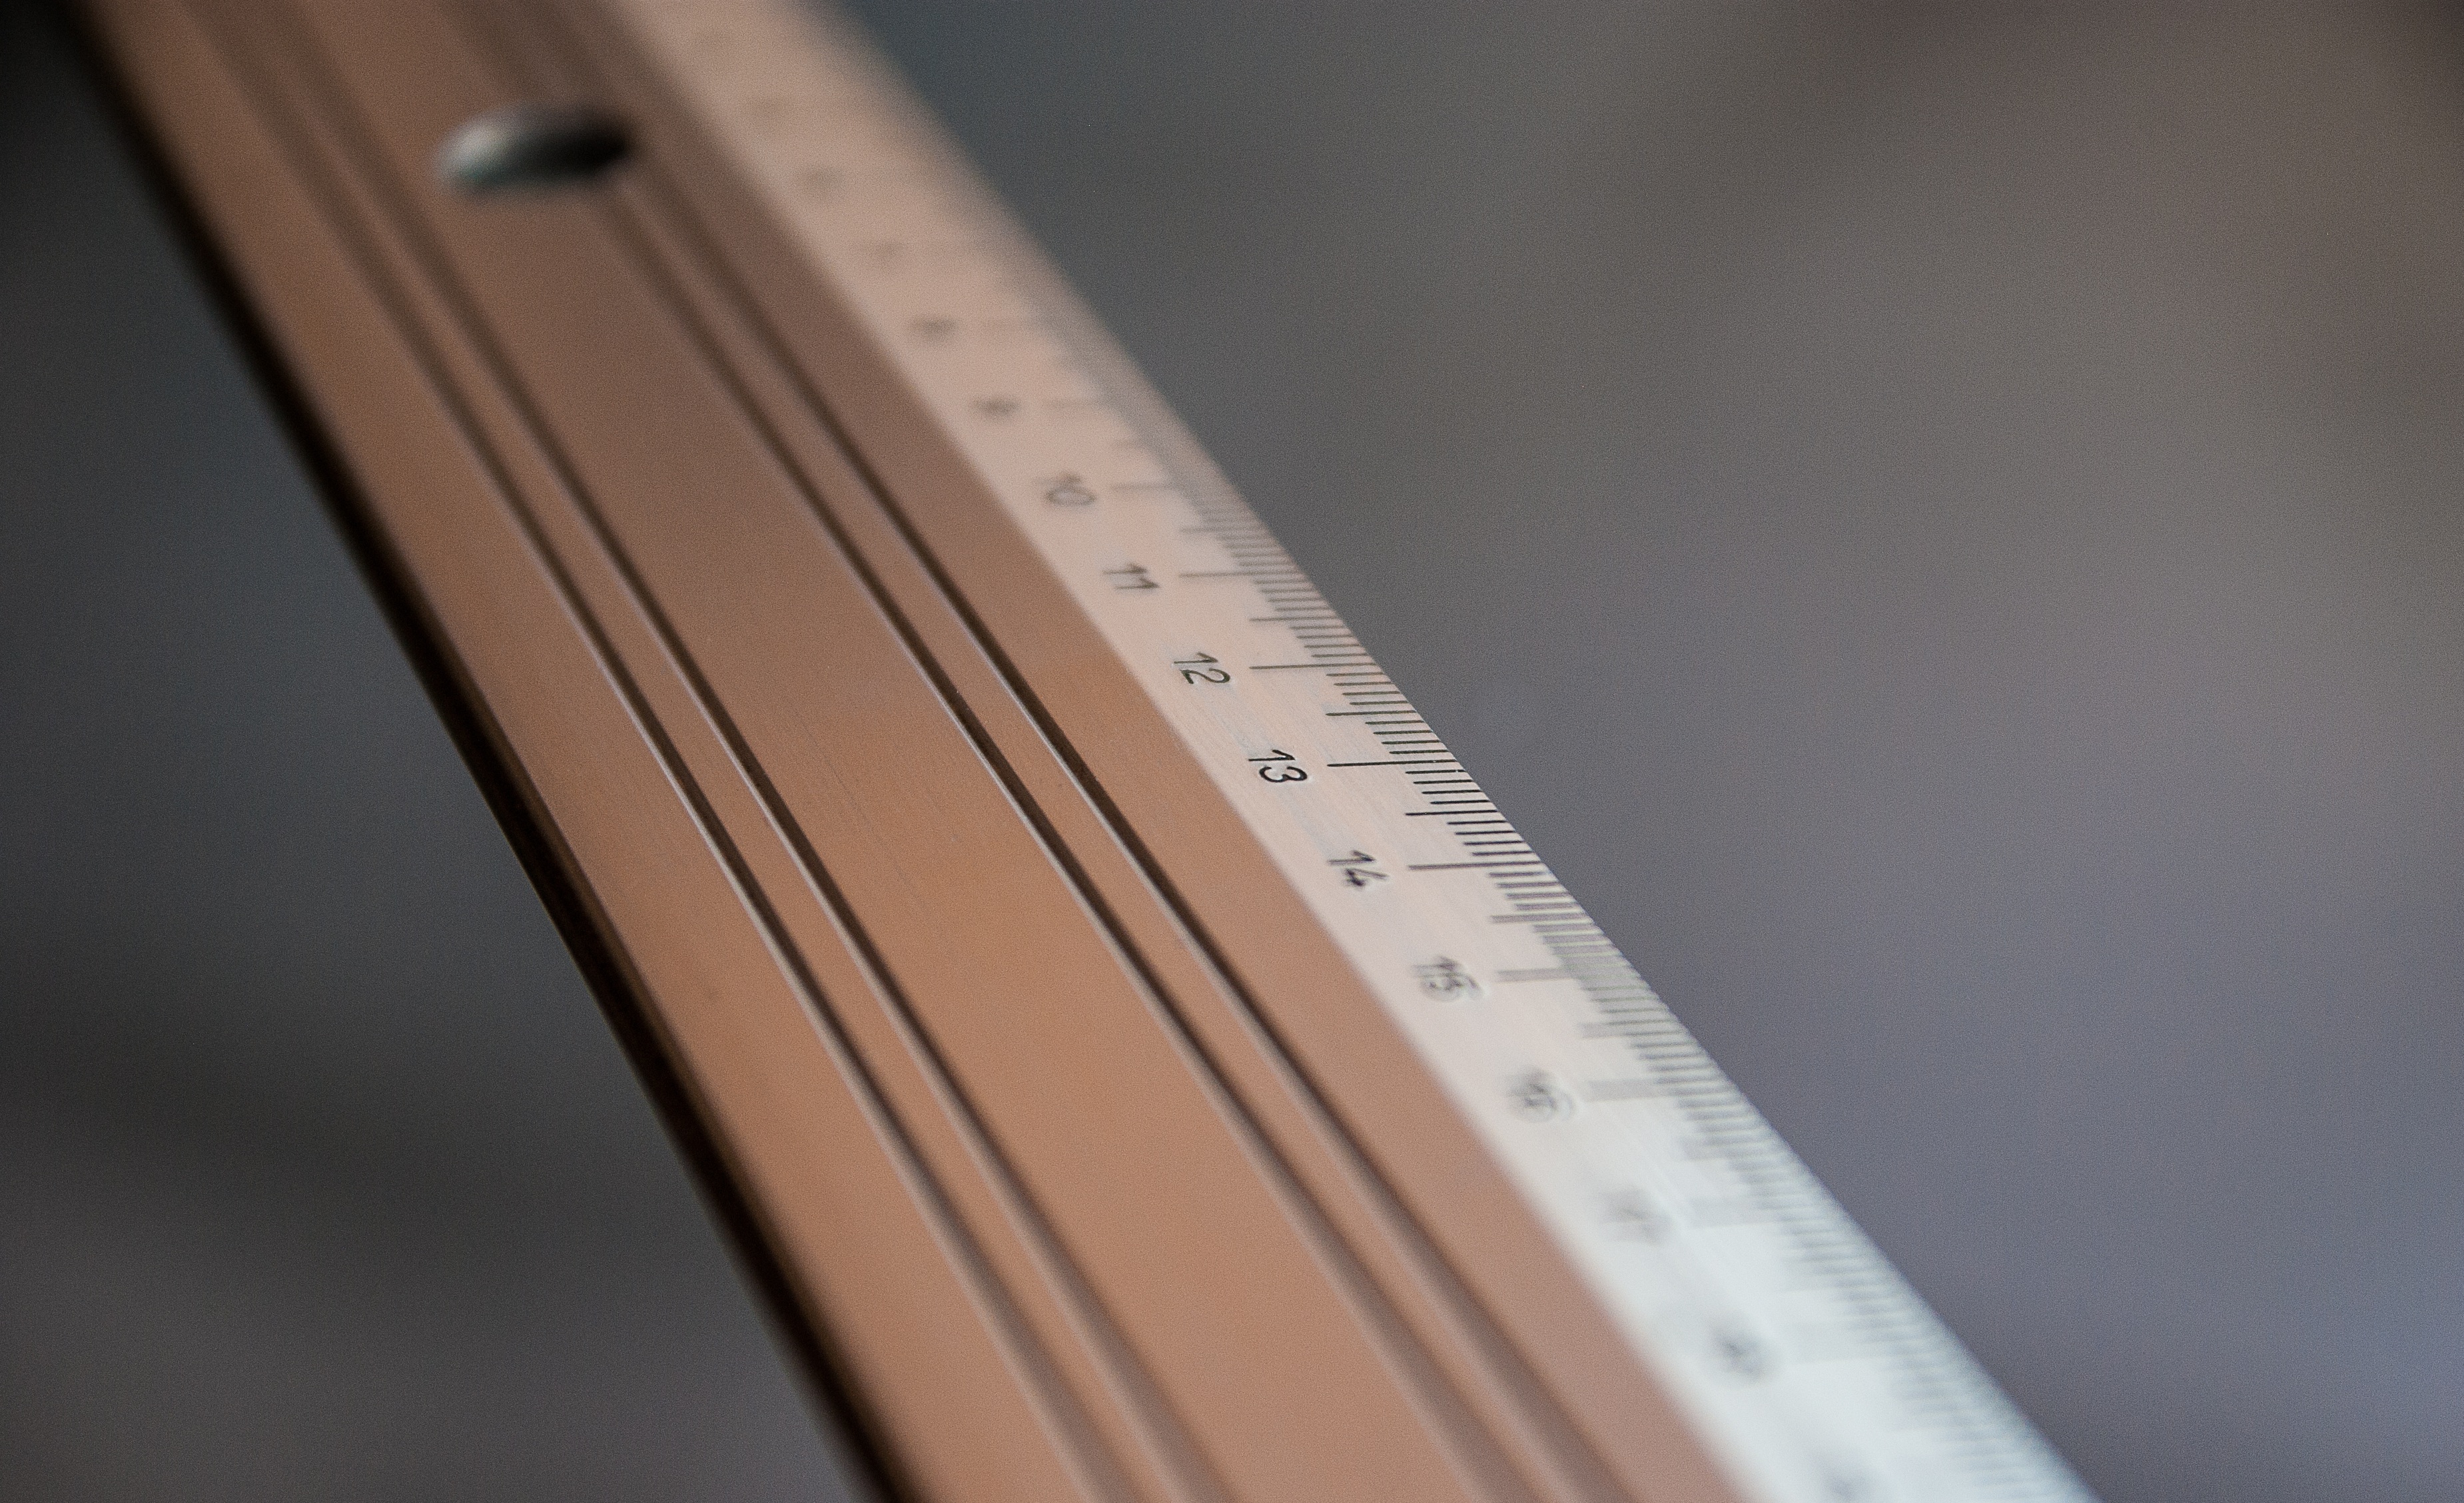
writing, wing, light, wood, white, line, color, measure, close up, rule, mathematics, shape, length, macro photography